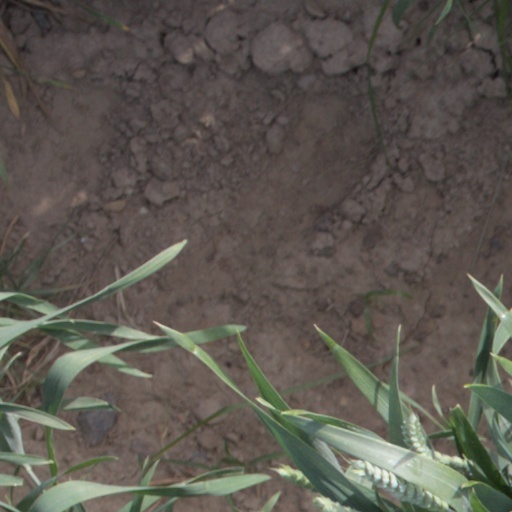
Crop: wheat